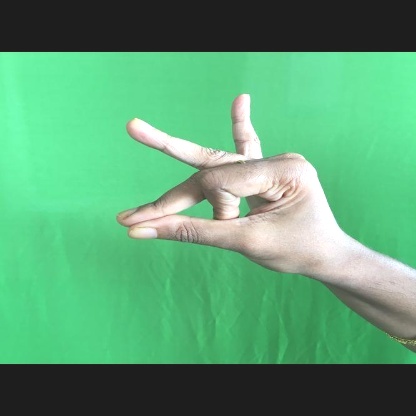
Mudra: Bramaram